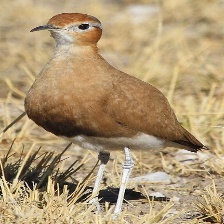
Species: BURCHELLS COURSER
Scientific name: CURSORIUS RUFUS